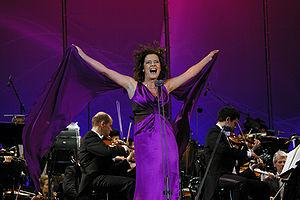
26 janvier : Dans la chaleur vacante de Betsy Jolas, créé par l'orchestre de l'ORTF, dirigé par Gilbert Amy.
Angelika Kirchschlager, née le 24 novembre 1965 à Salzbourg, est une chanteuse d'opéra et de lied autrichienne qui a une voix de mezzo.